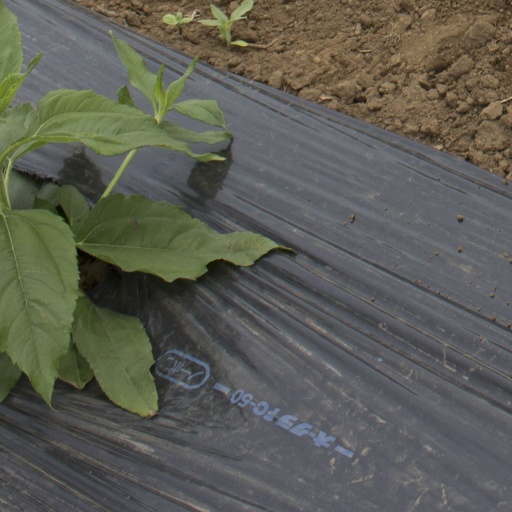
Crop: Jerusalem artichoke